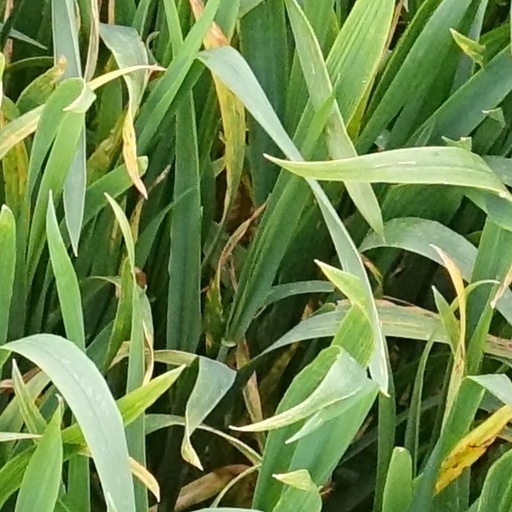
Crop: wheat